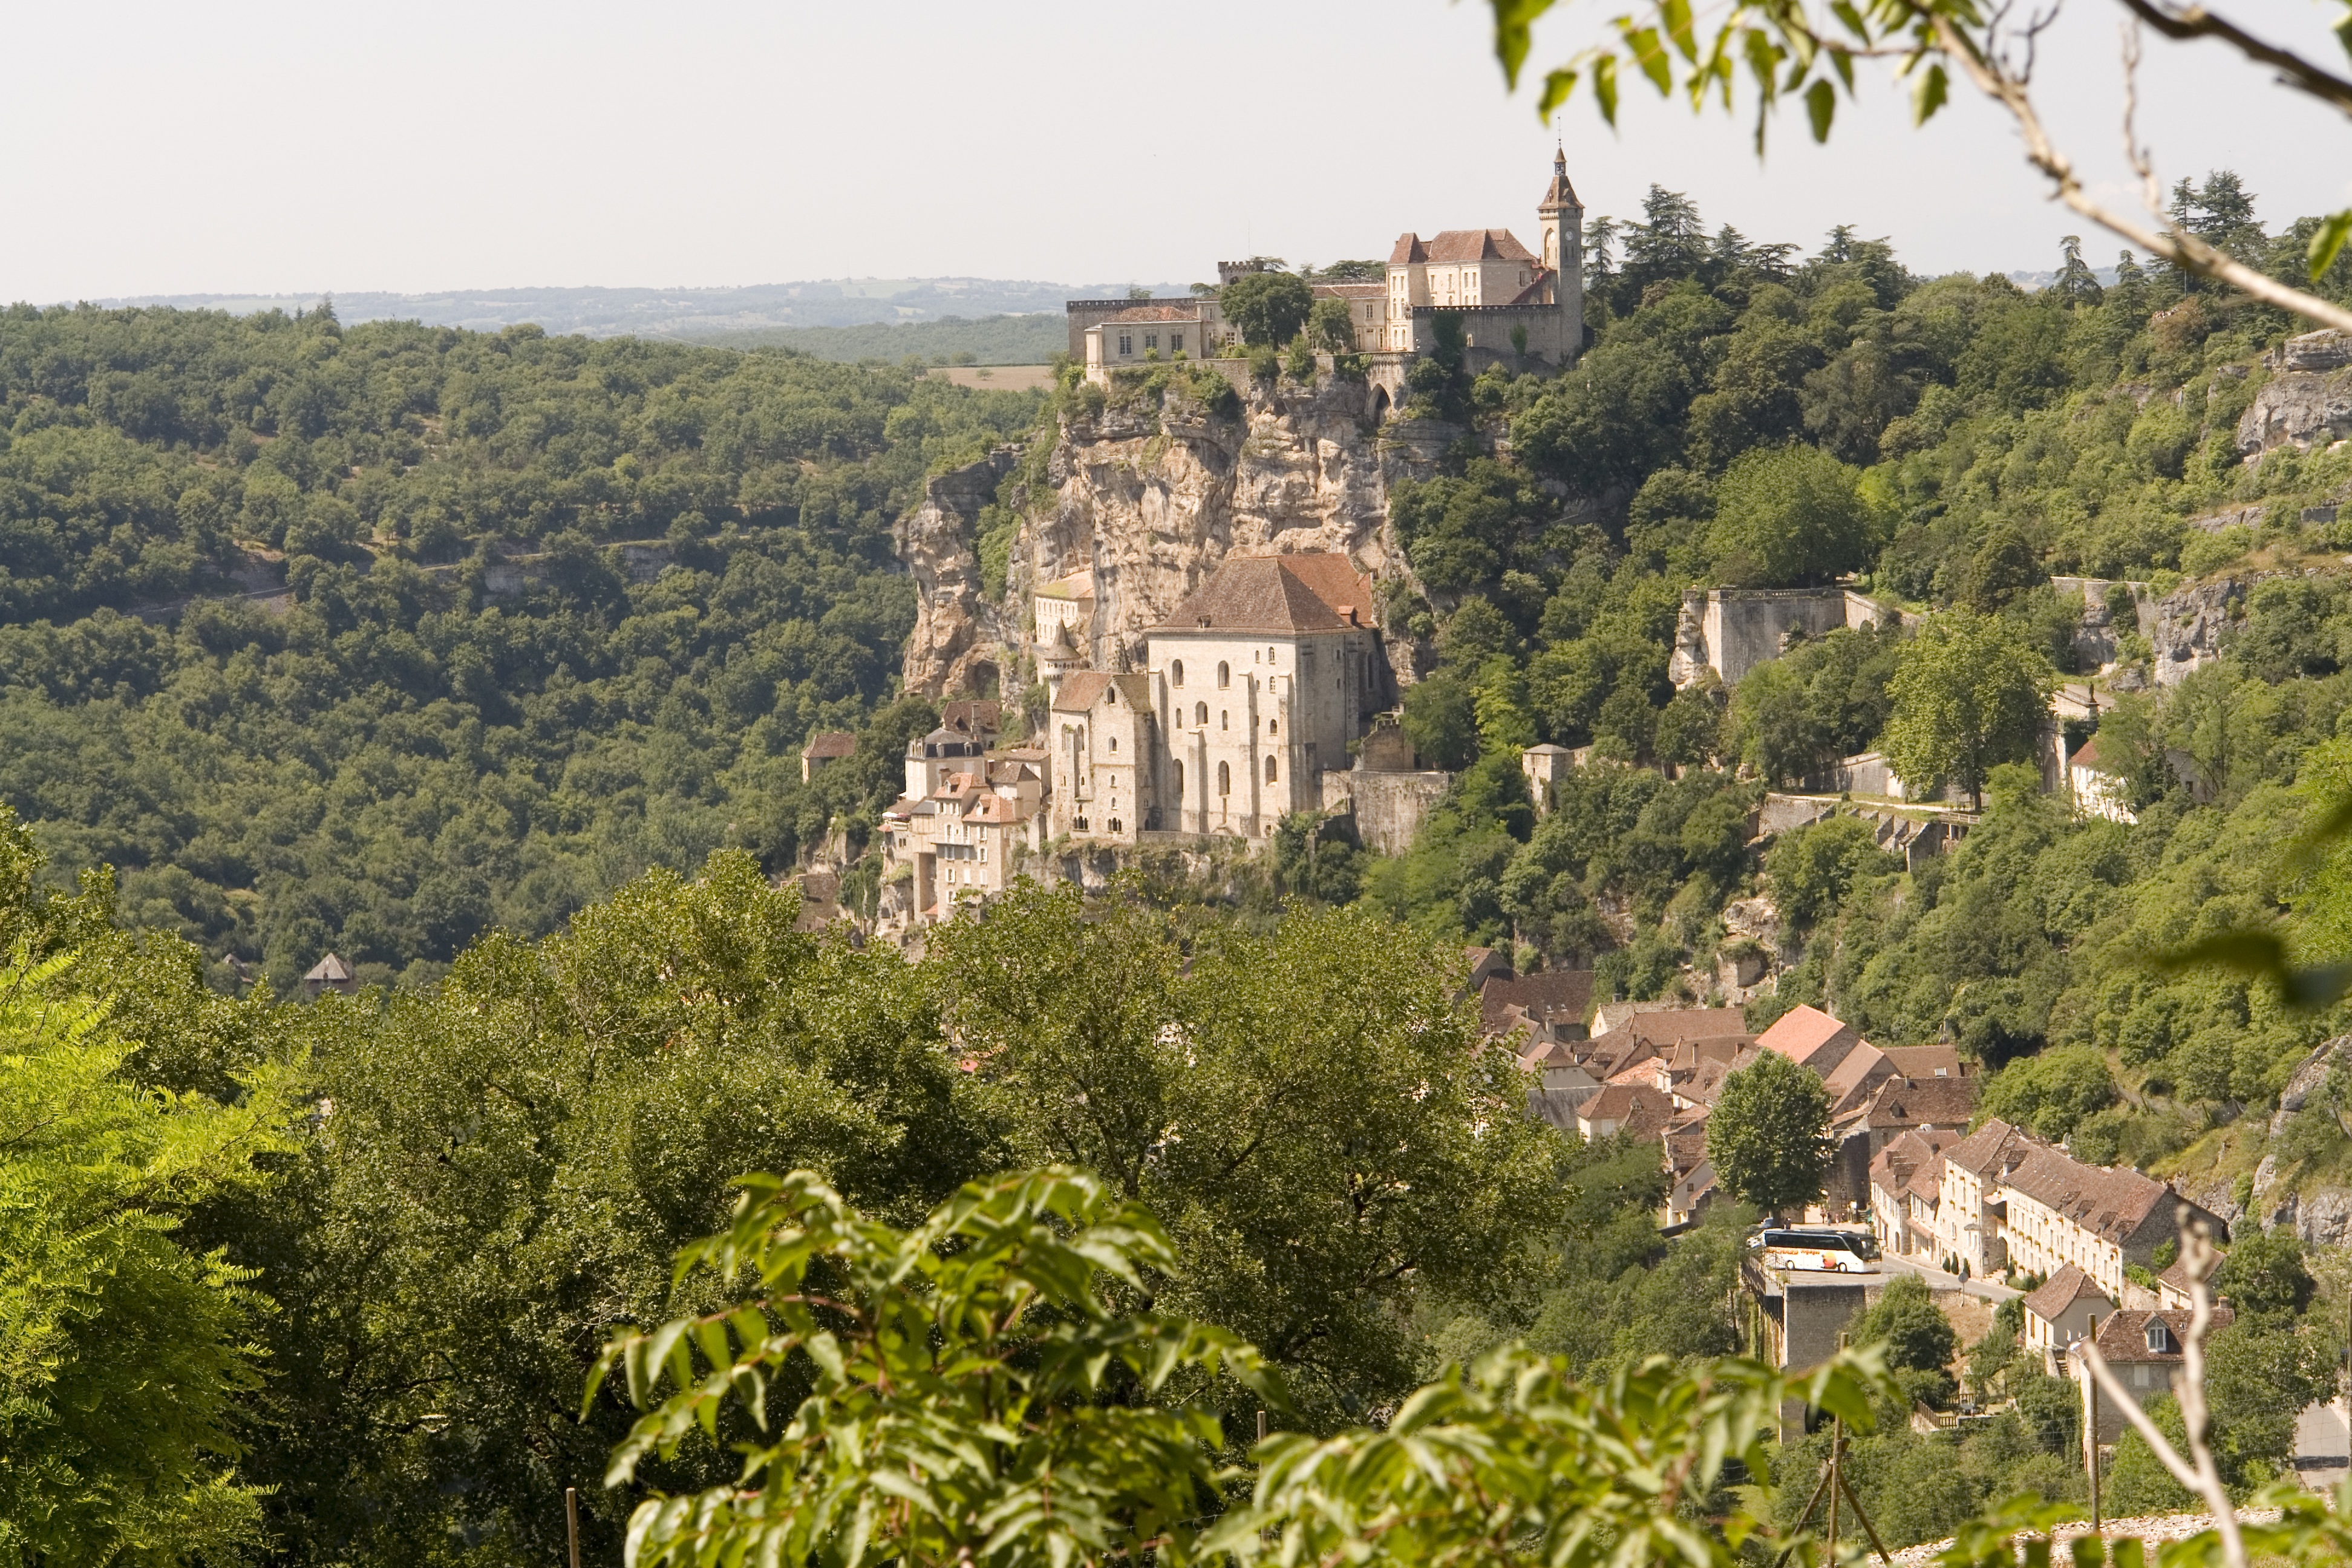
nature, forest, city, summer, village, france, jungle, tourism, mountains, ruins, monastery, estate, middle ages